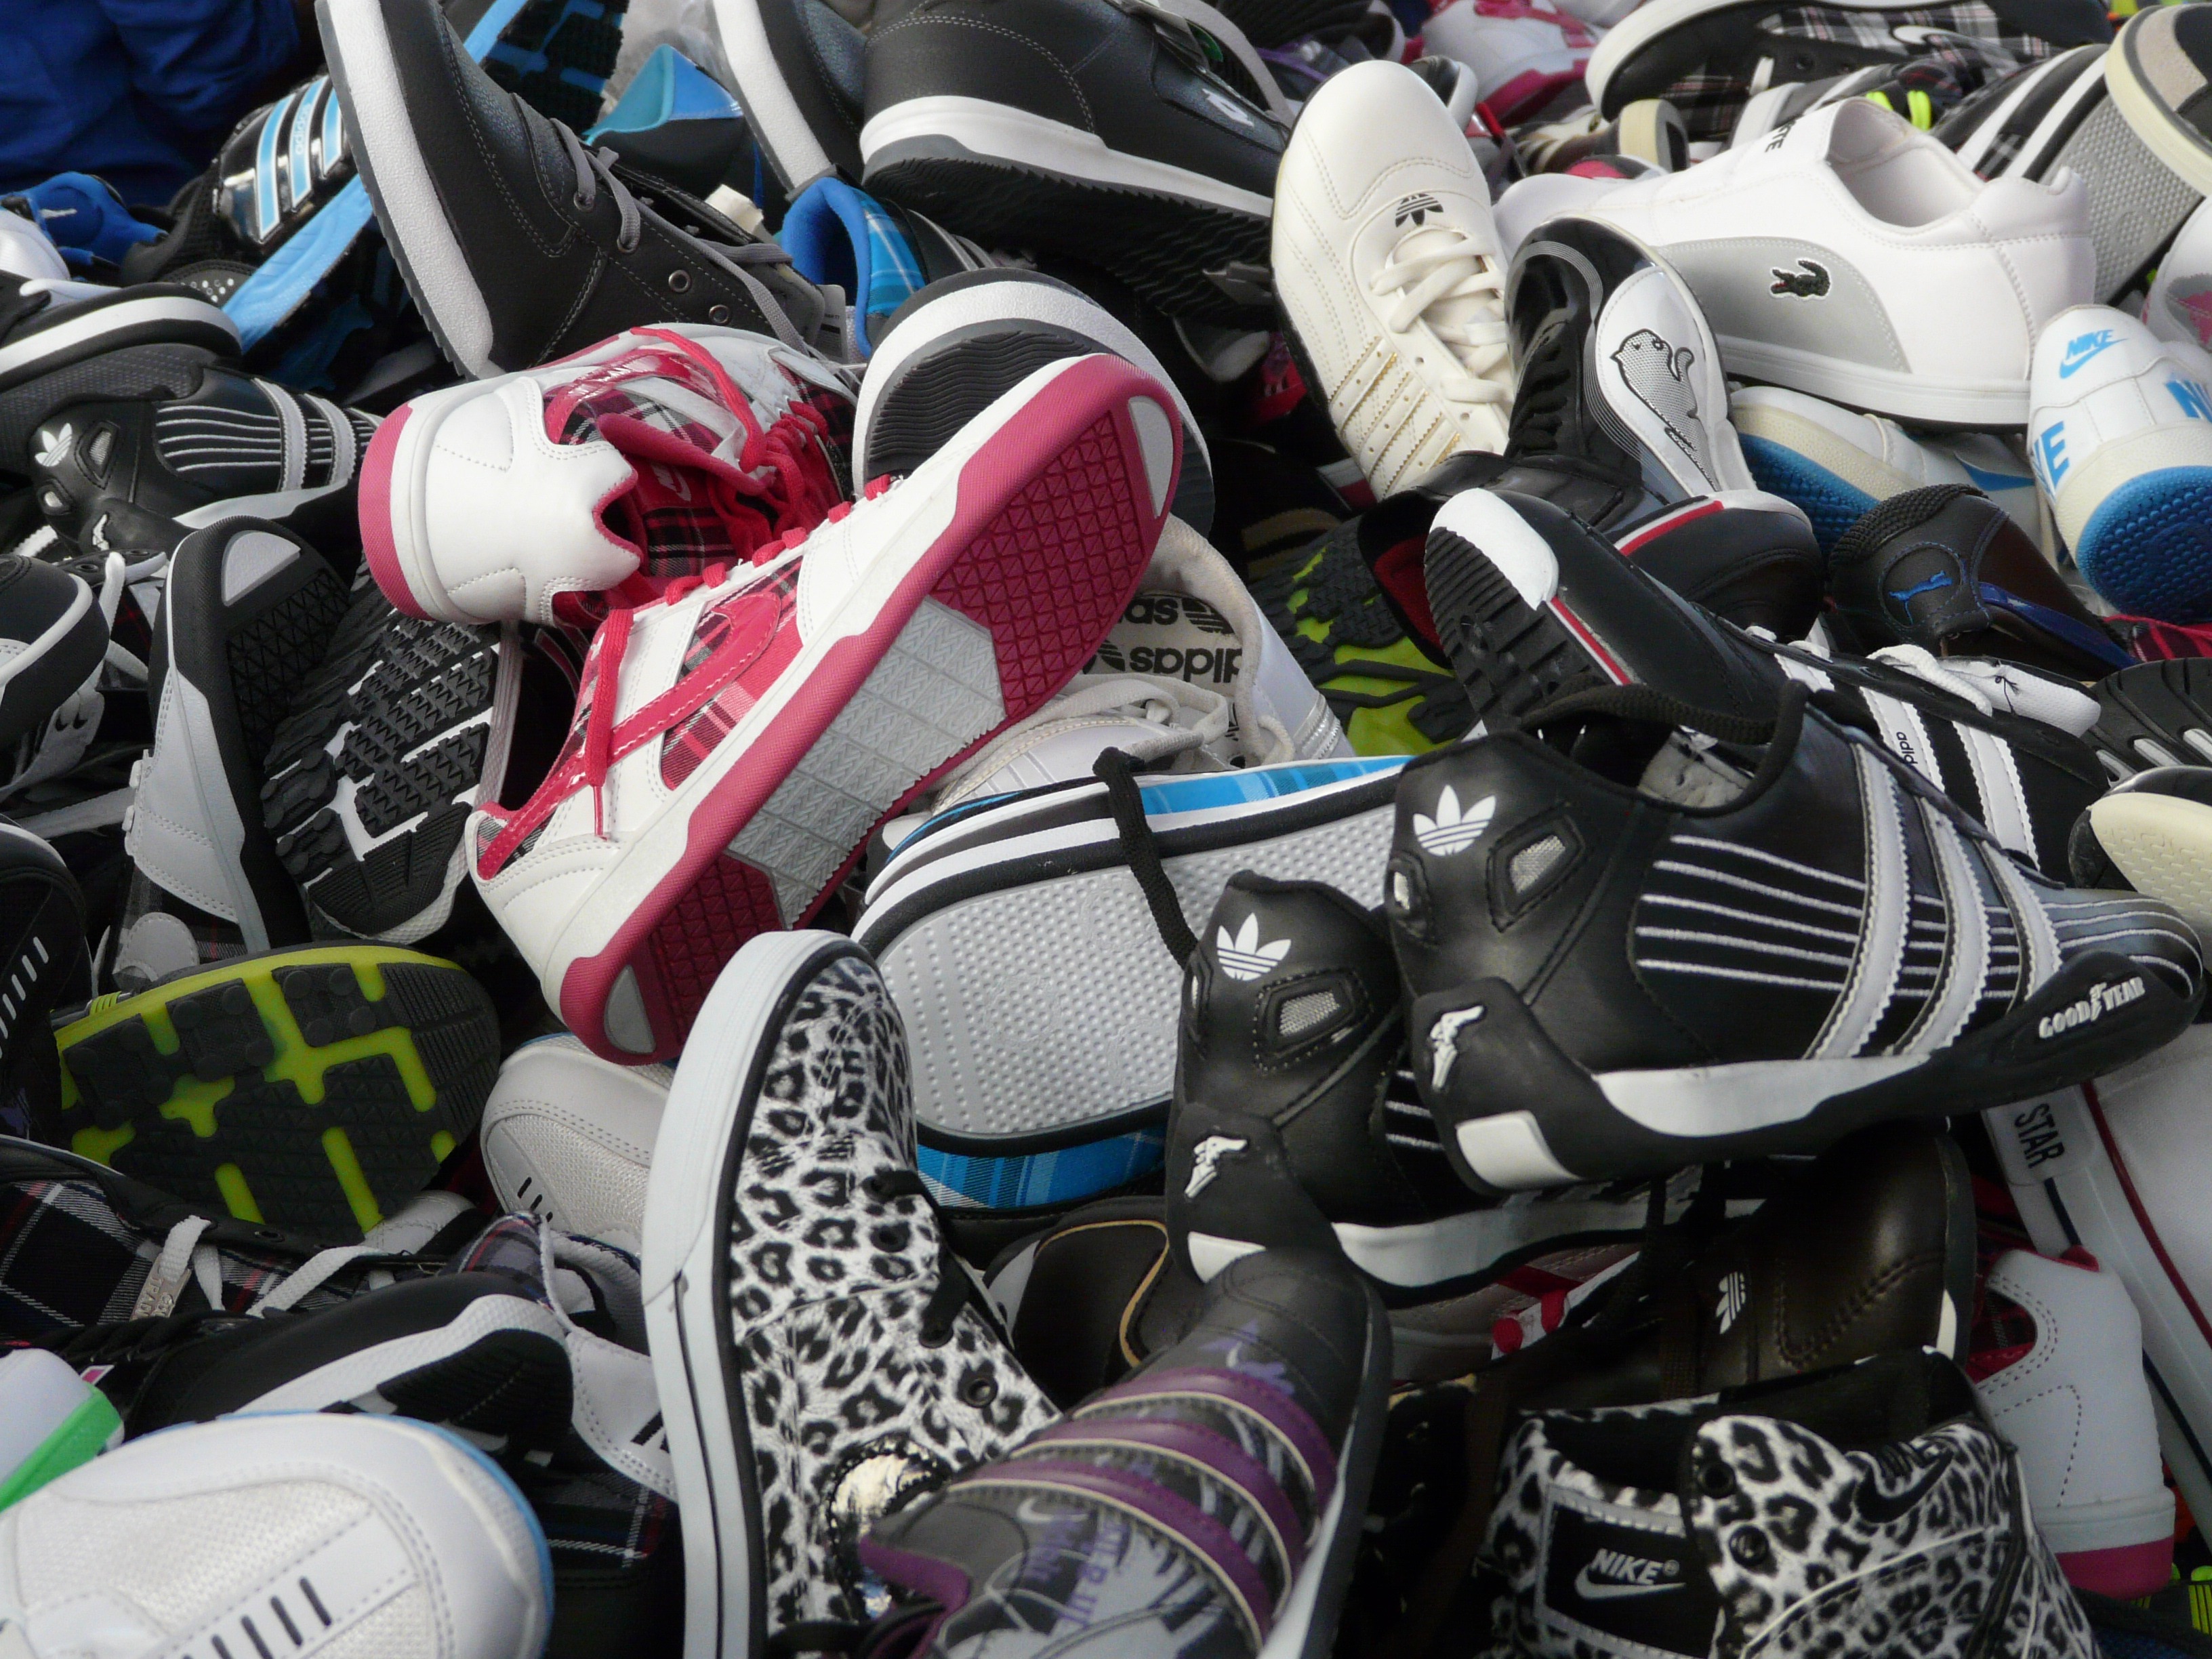
car, vehicle, motorcycle, market, shoes, sports, sneakers, footwear, racing, race track, sale, car seat, baby carriage, motorcycling, sports shoes, automobile make